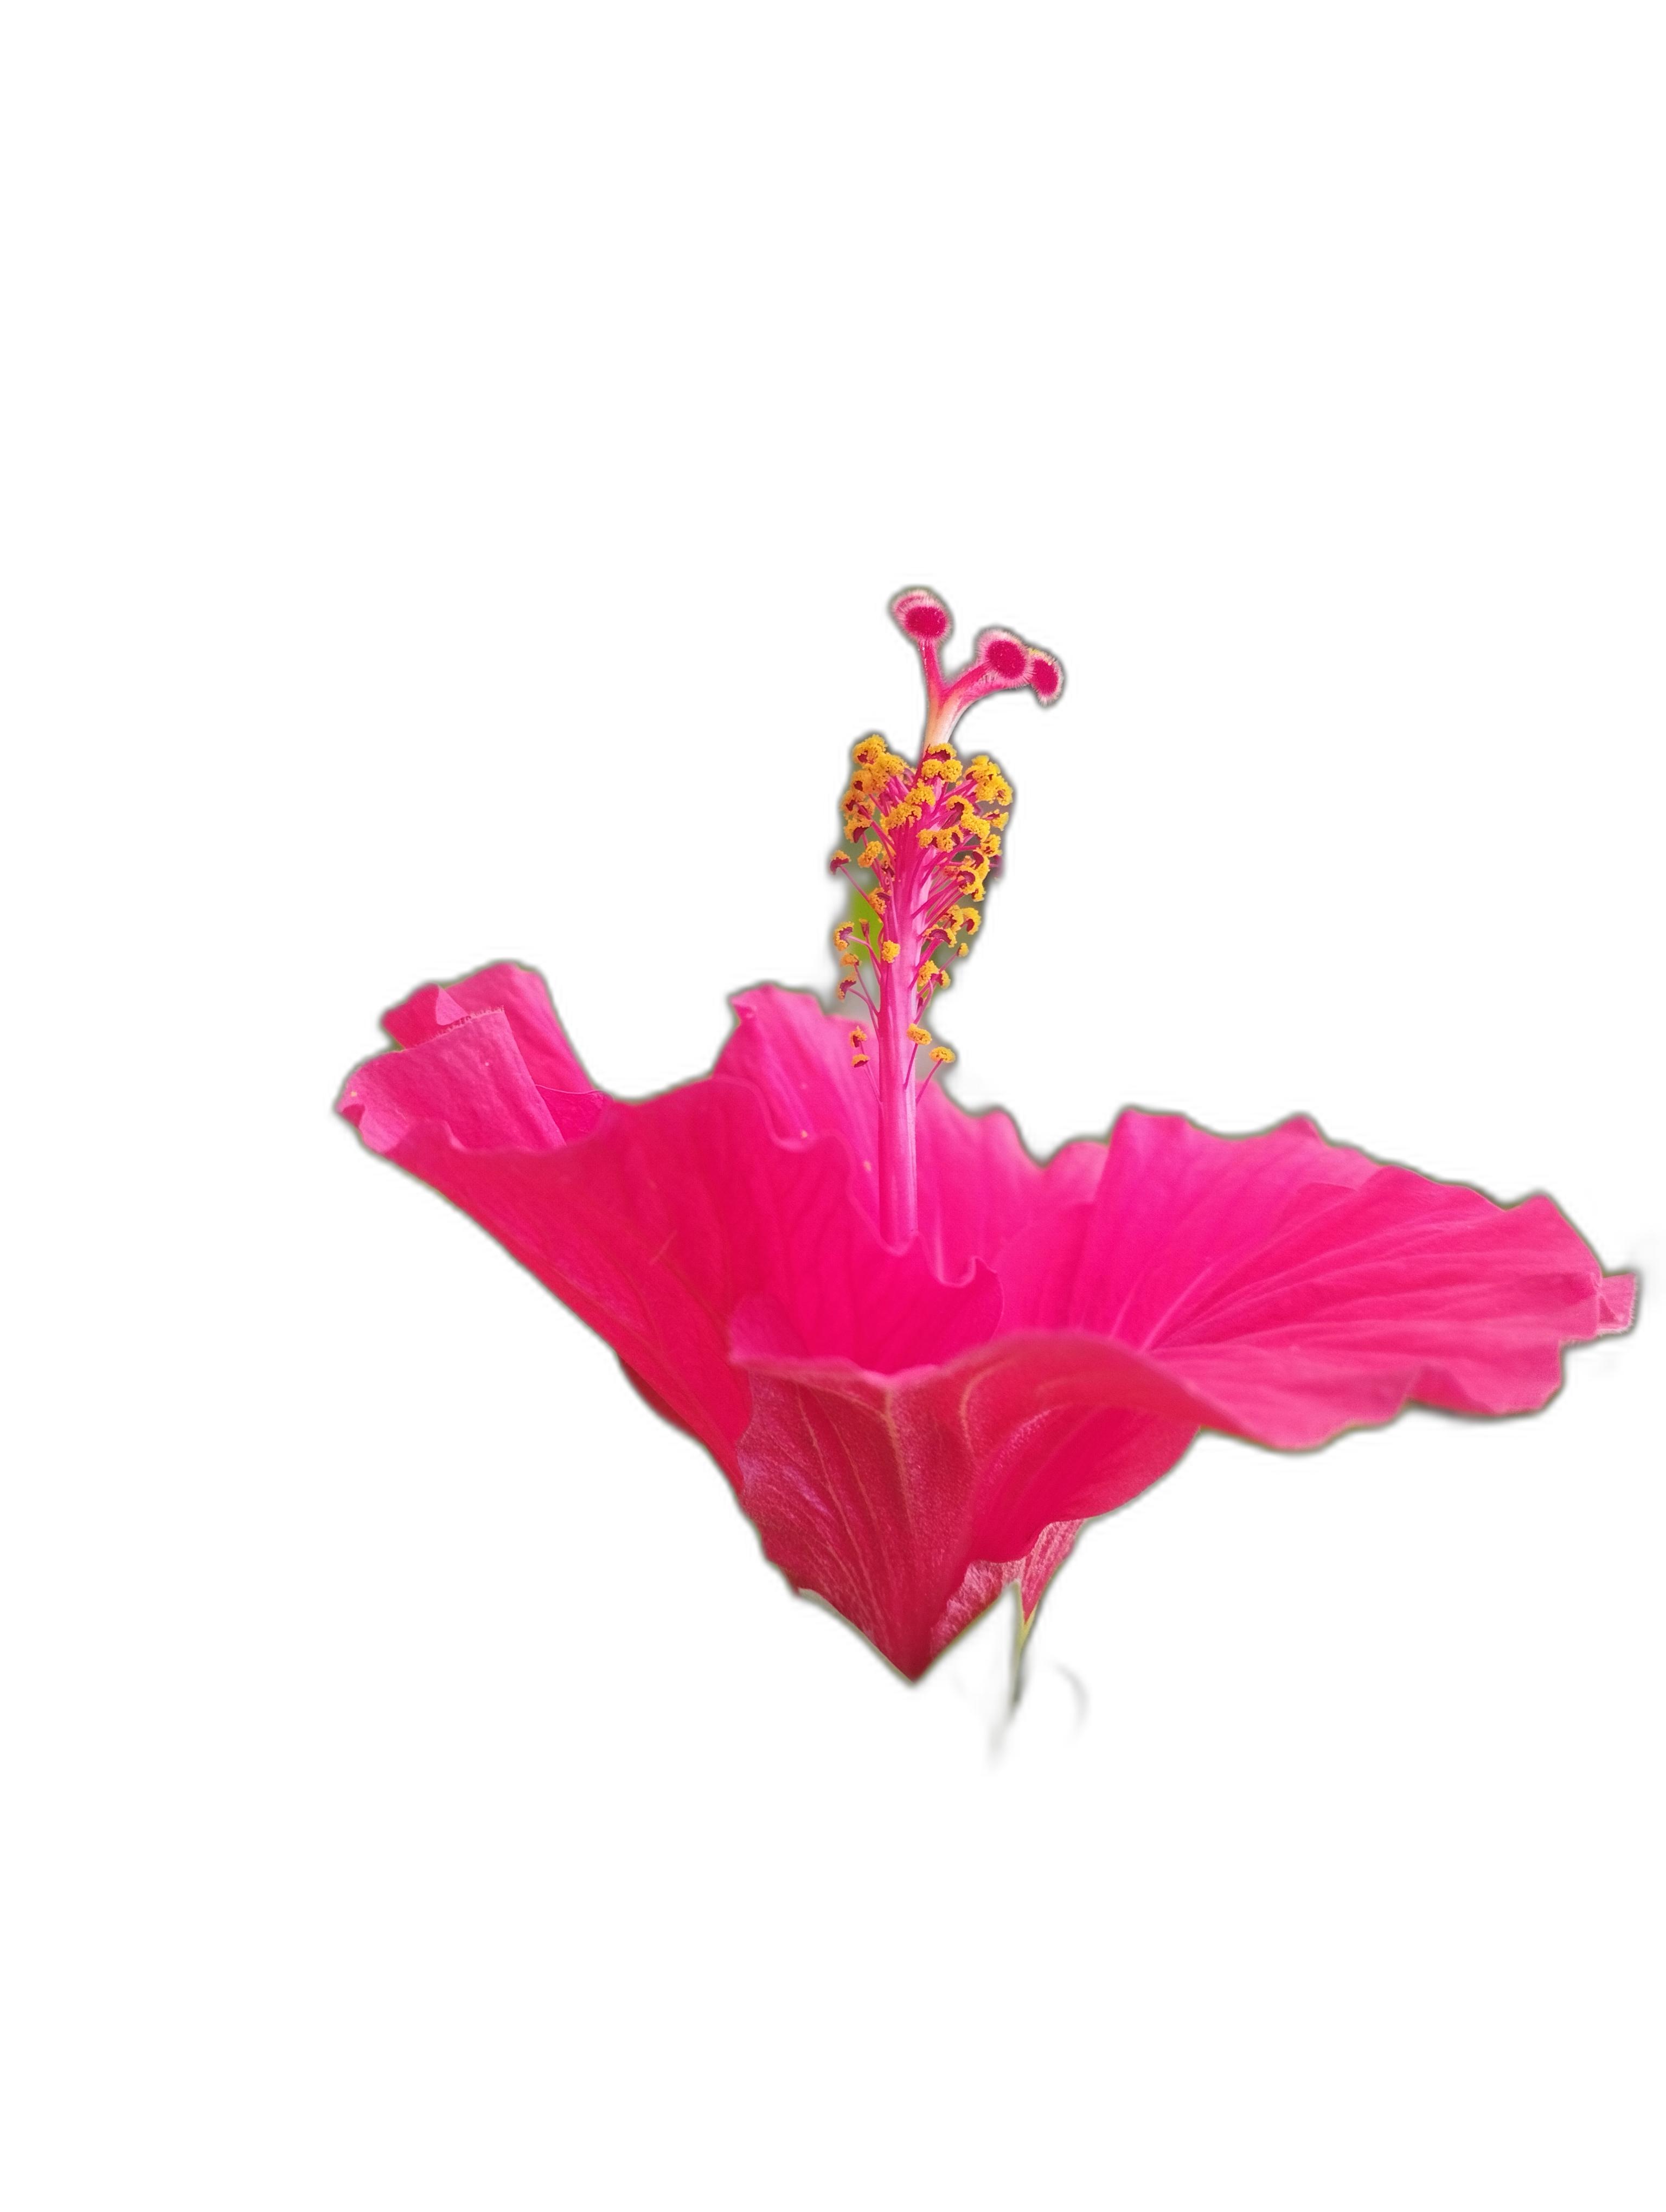
Label: Hibiscus